Seebensee

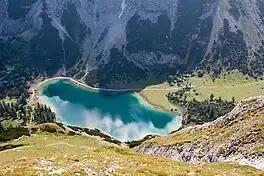
The Seebensee from the climb to the Ehrwalder Sonnenspitze

The Seebensee is a natural high mountain lake (an ice-age affected, rock basin lake) at a height of 1,657 metres, south of Ehrwald in the Mieming Range. It is surrounded by the Vorderer Tajakopf in the east, the Vorderer Drachenkopf in the south and the Ehrwalder Sonnenspitze in the west.